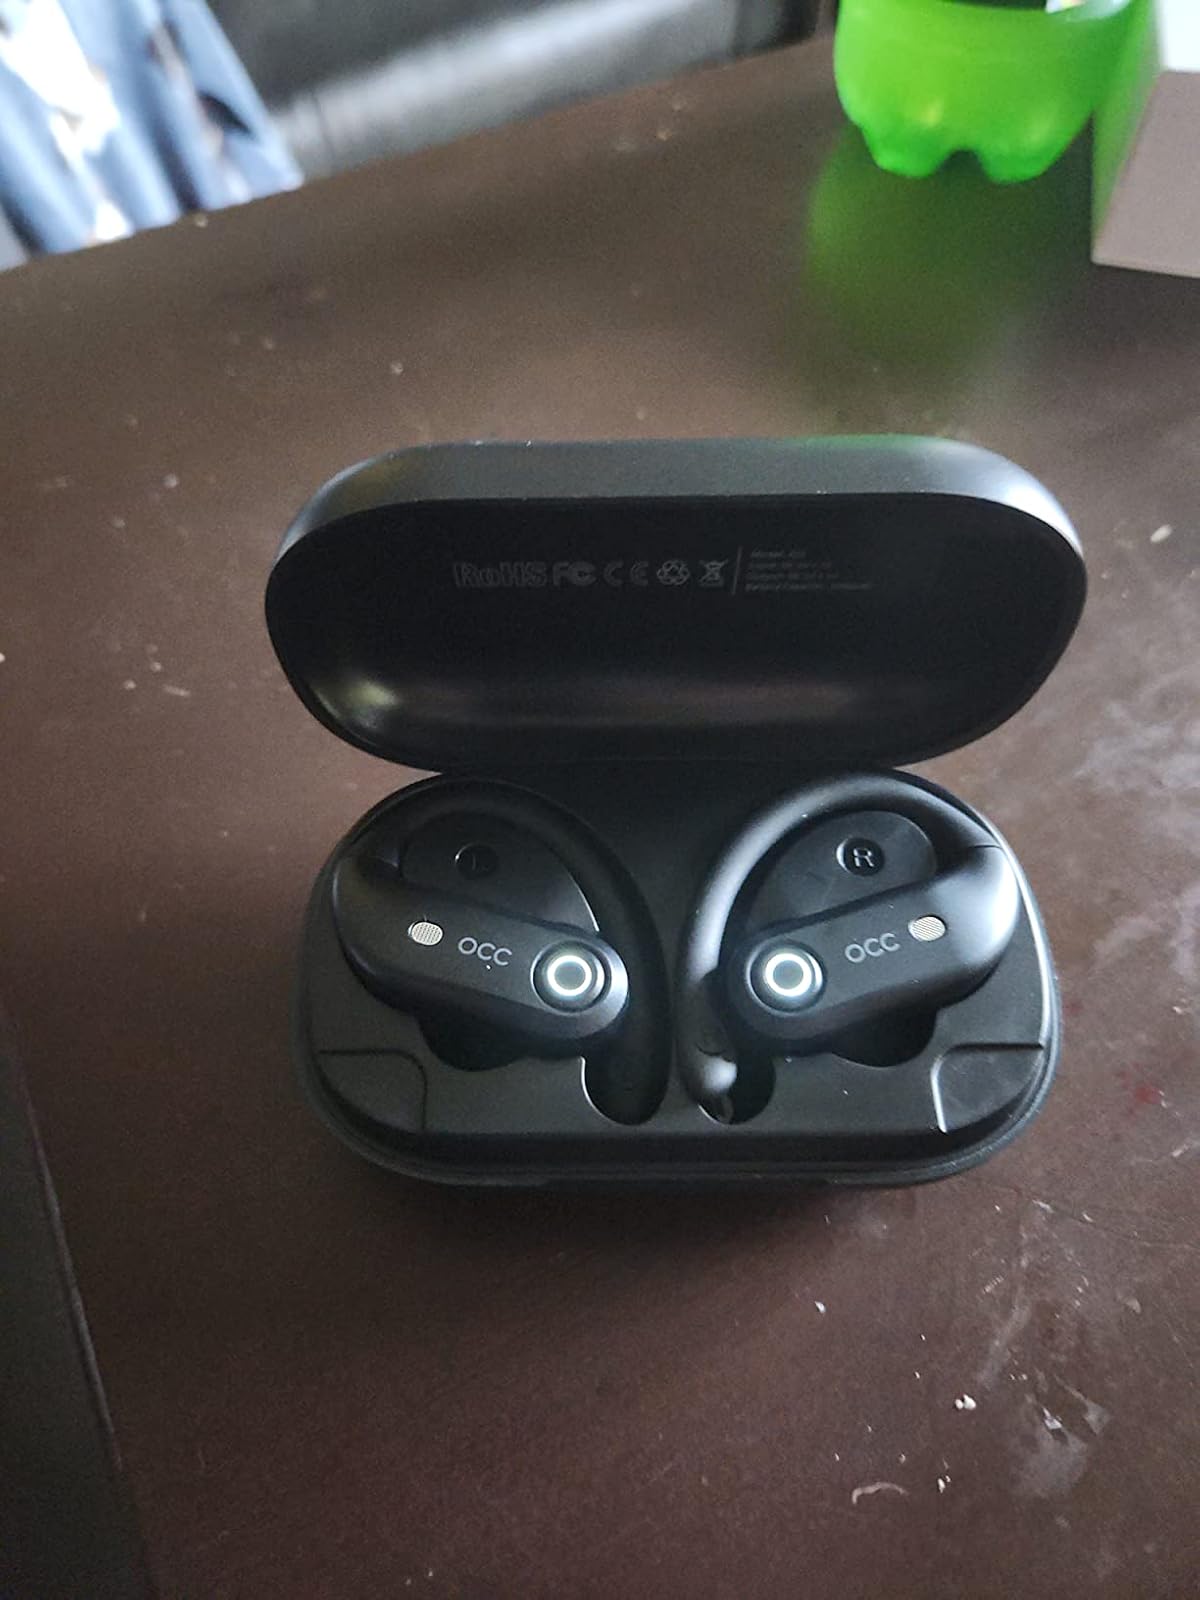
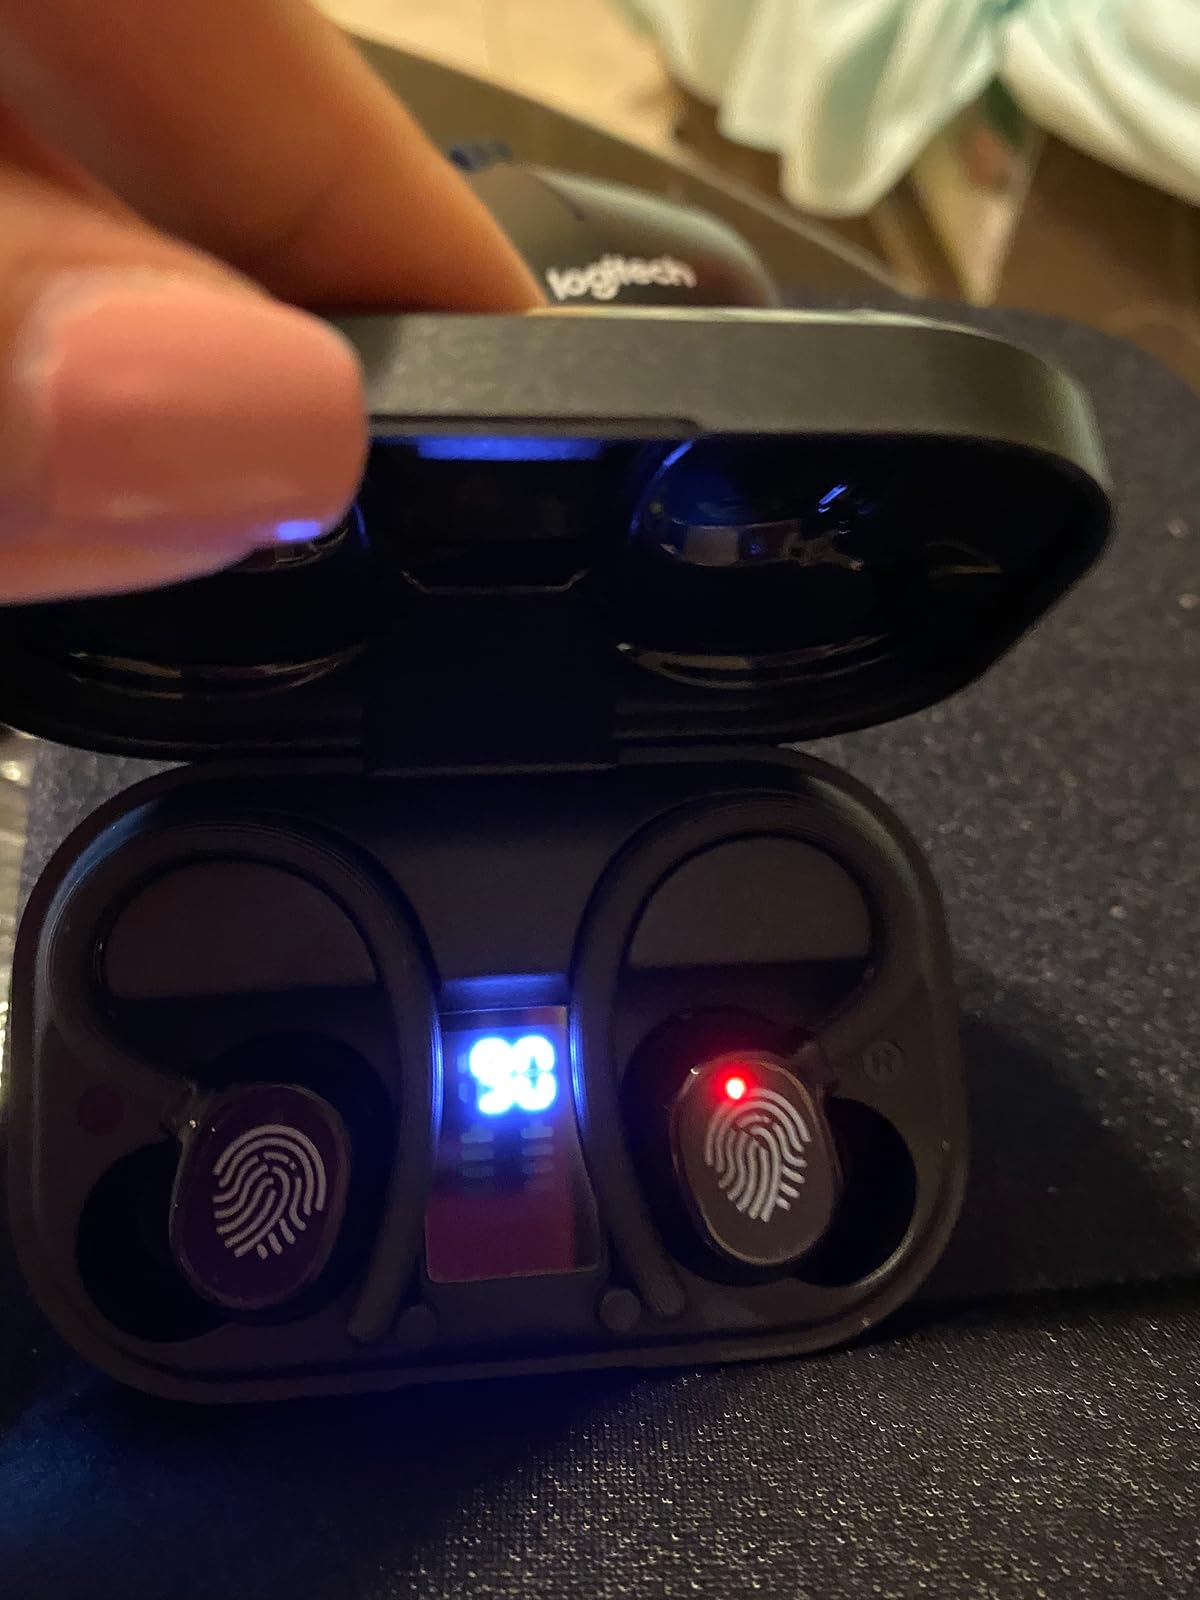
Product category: earbuds
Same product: no